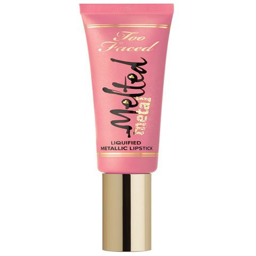
give your red lipstick a break and opt for a pretty pink instead .